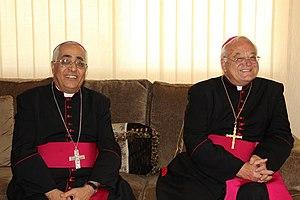
Les deux archeveques de Tunis